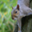
Label: squirrel